Lime mortar

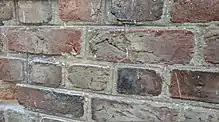
The large flakes of oyster shell are a signal that this is a faux shell mortar. In fact it was a very hard Portland replacement which luckily had not done much harm to the brick.

In the tidewater region of Maryland and Virginia, oyster shells were used to produce quicklime during the colonial period. Similar to other materials used to produce lime, the oyster shells are burned. This can be done in a lime rick instead of a kiln. Burning shells in a rick is something that Colonial Williamsburg and the recreation of Ferry Farm have had to develop from conjecture and in-the-field learning. The rick that they constructed consists of logs set up in a circle that burn slowly, converting oysters that are contained in the wood pile to an ashy powder. An explanatory video of how the rick was built for the Ferry Farm can be found here. The burnt shell can then be slaked and turned into lime putty.